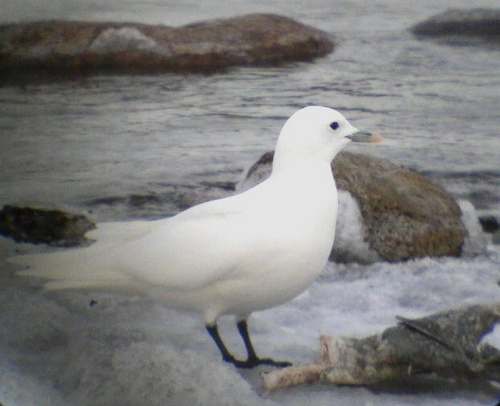
a seafaring bird that is almost completely white except for his black feet.
plumage all white from crown to retrices. tarsus and eyes are black
this white bird has black tarsus and feet and a straight, grey bill.
this is a white bird with black feet, a black eye and an orange beak.
this white bird has soft feathers and a small black beak.
this is a very large bird with all white feathers and long legs.
a white bird with black legs, eyes and a black beak with an orange tip.
this bird is white with black feet and has a long, pointy beak.
this is a medium sized all white beard with a long beak, and long thin legs.
an all over white bird with a grey bill and a light pink spot on the tip of it, long black tarsus and feet.
Species: Ivory Gull